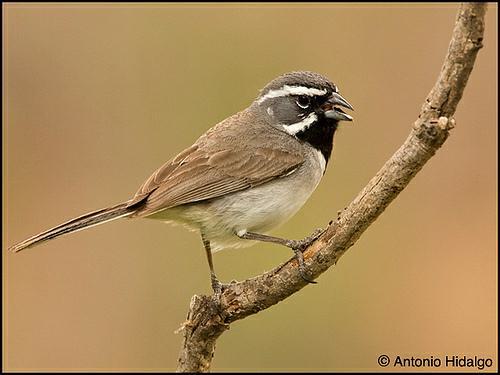
A photo of a black throated sparrow